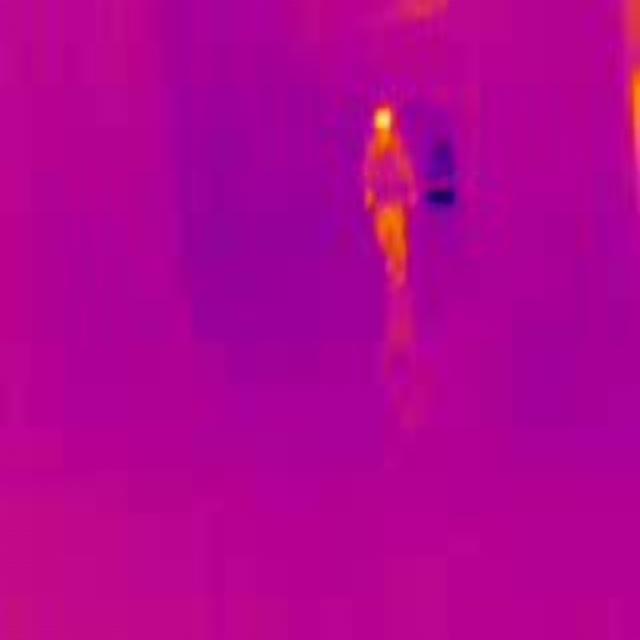
Detected objects:
label: person